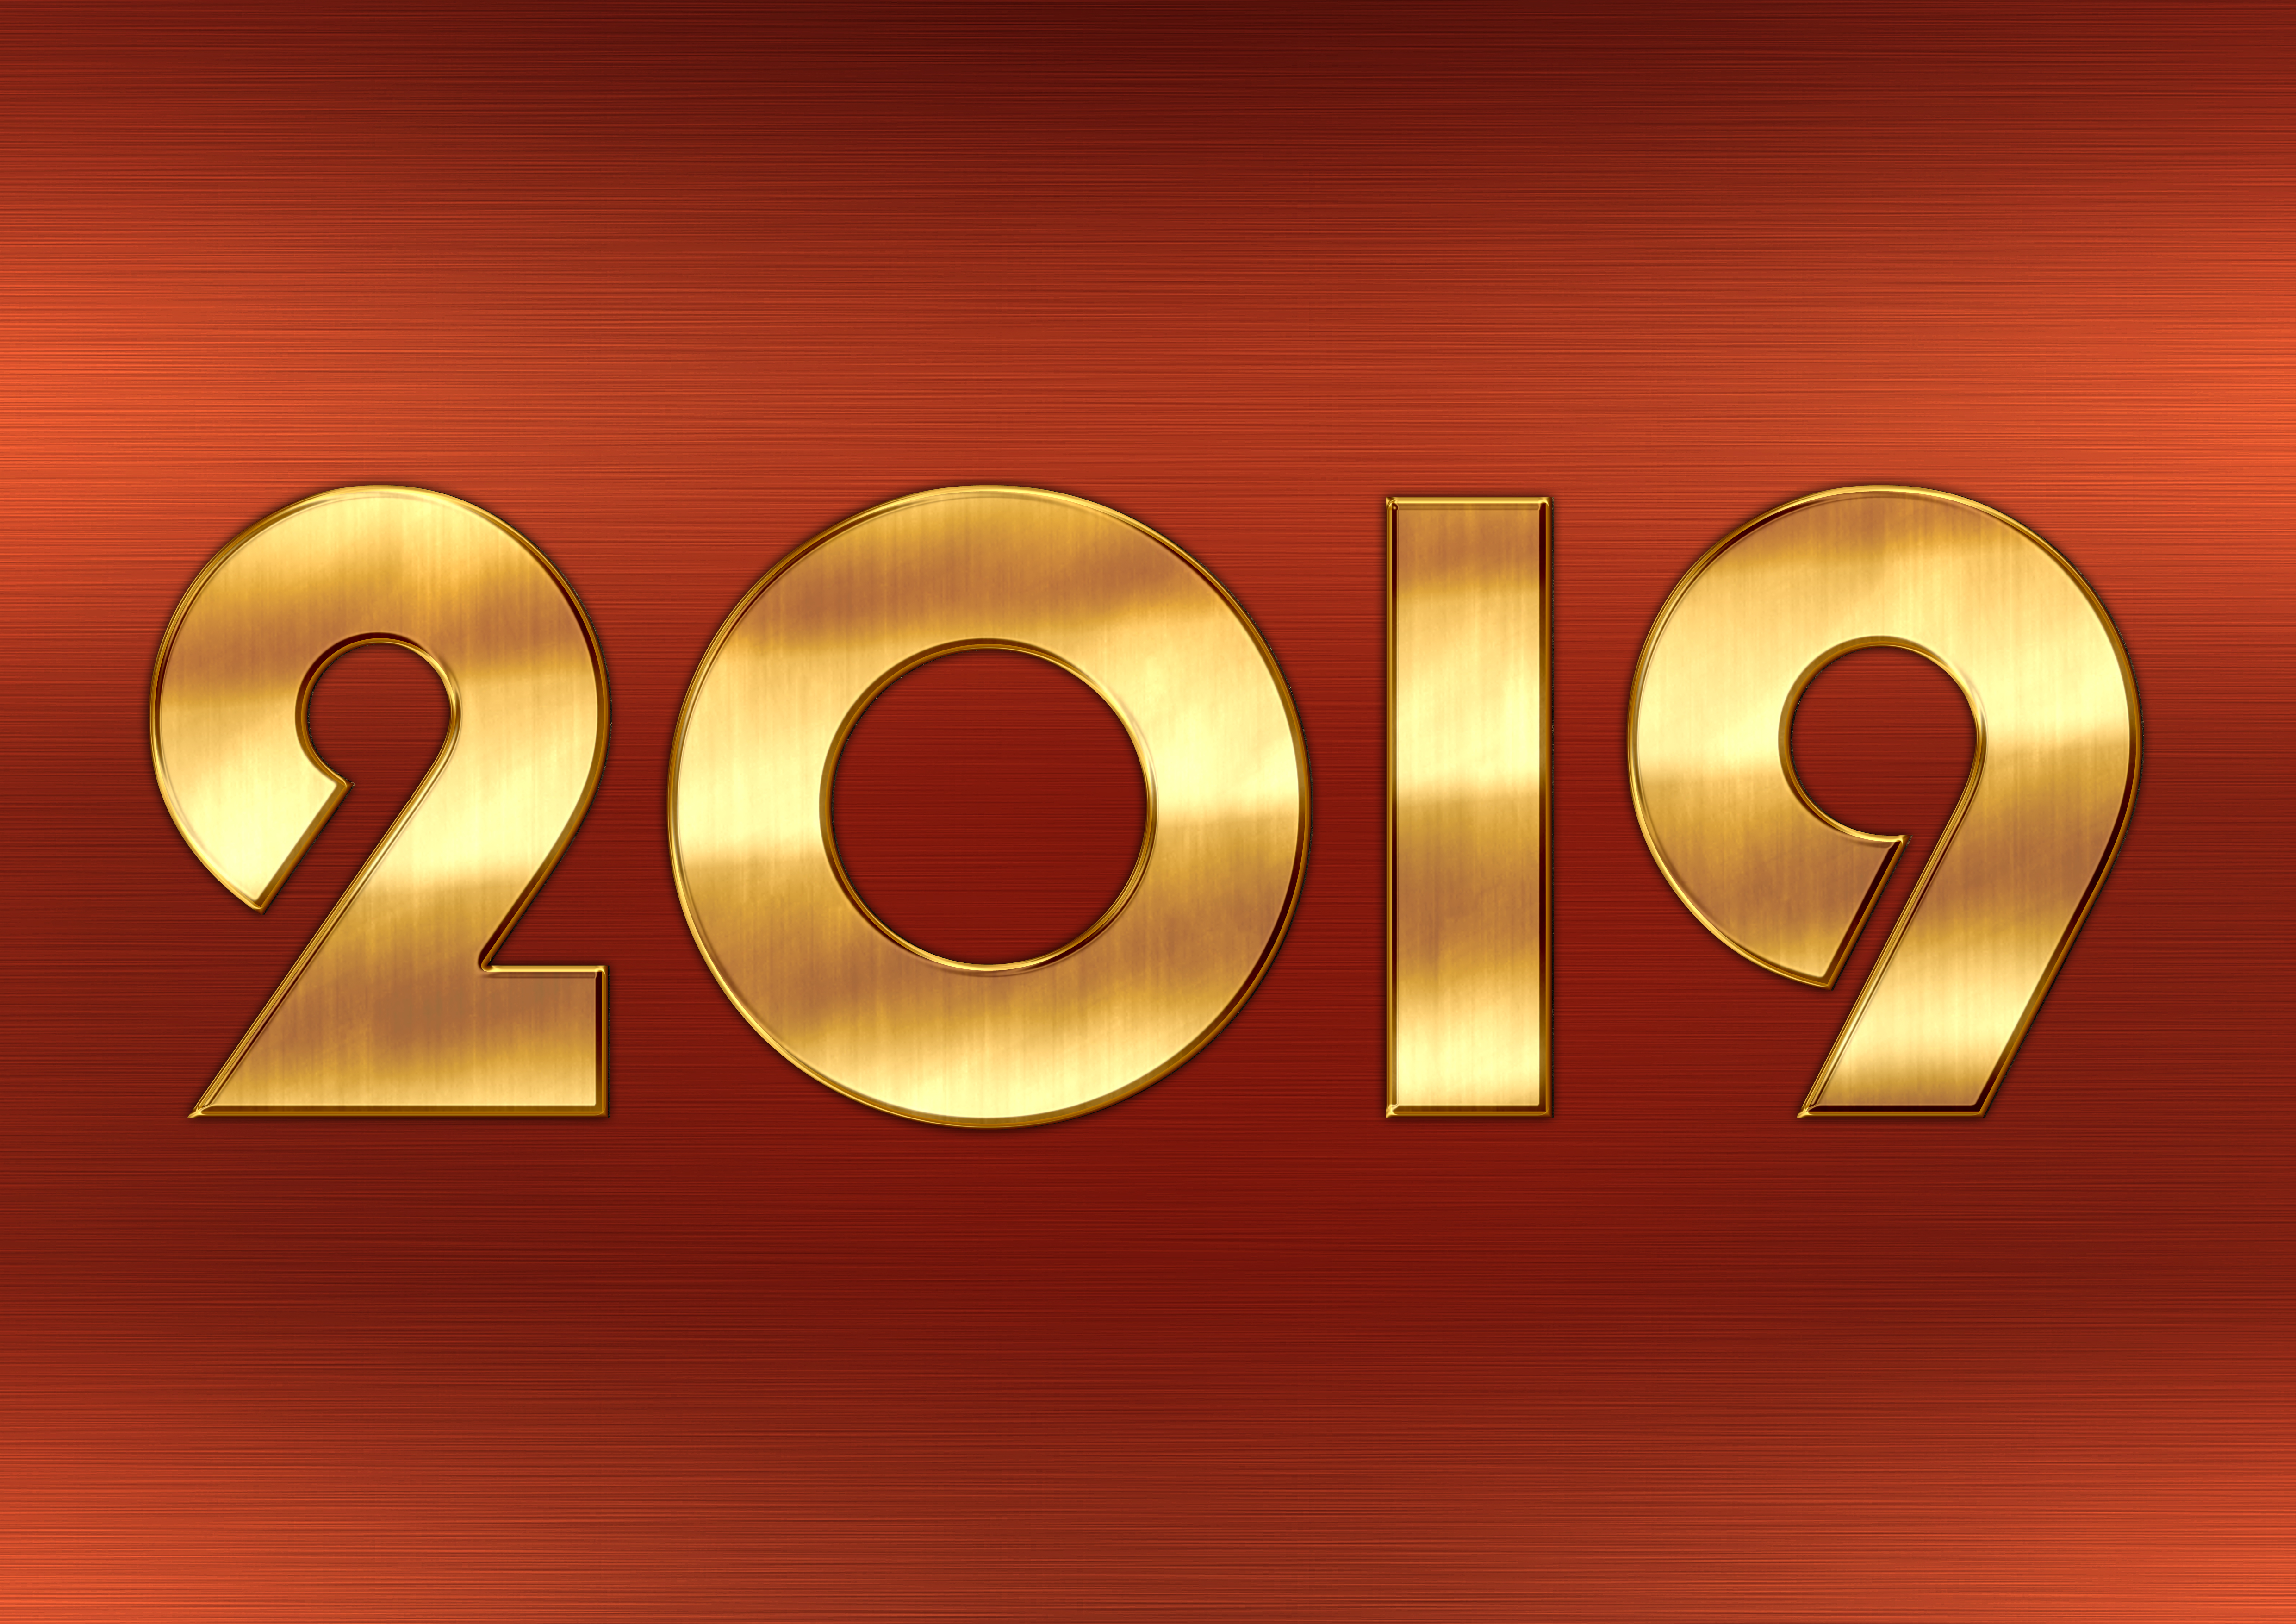
new year's eve, 2019, new year, greeting card, turn of the year, gold, noble, metal, black, golden, festive, shine, background, annual statement, number, new year 2019, banner, copper, golden yellow, text, font, product, computer wallpaper, graphics, brand, logo